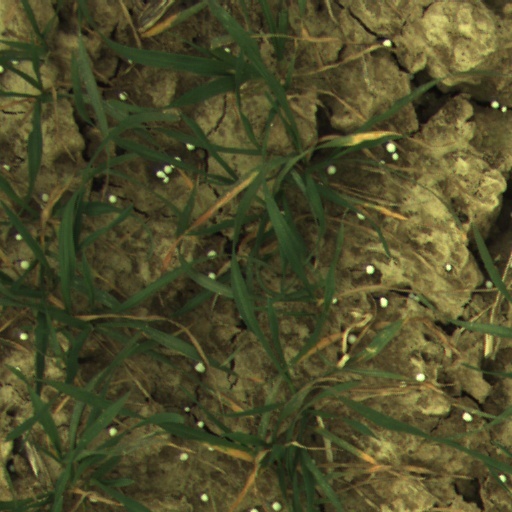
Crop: wheat